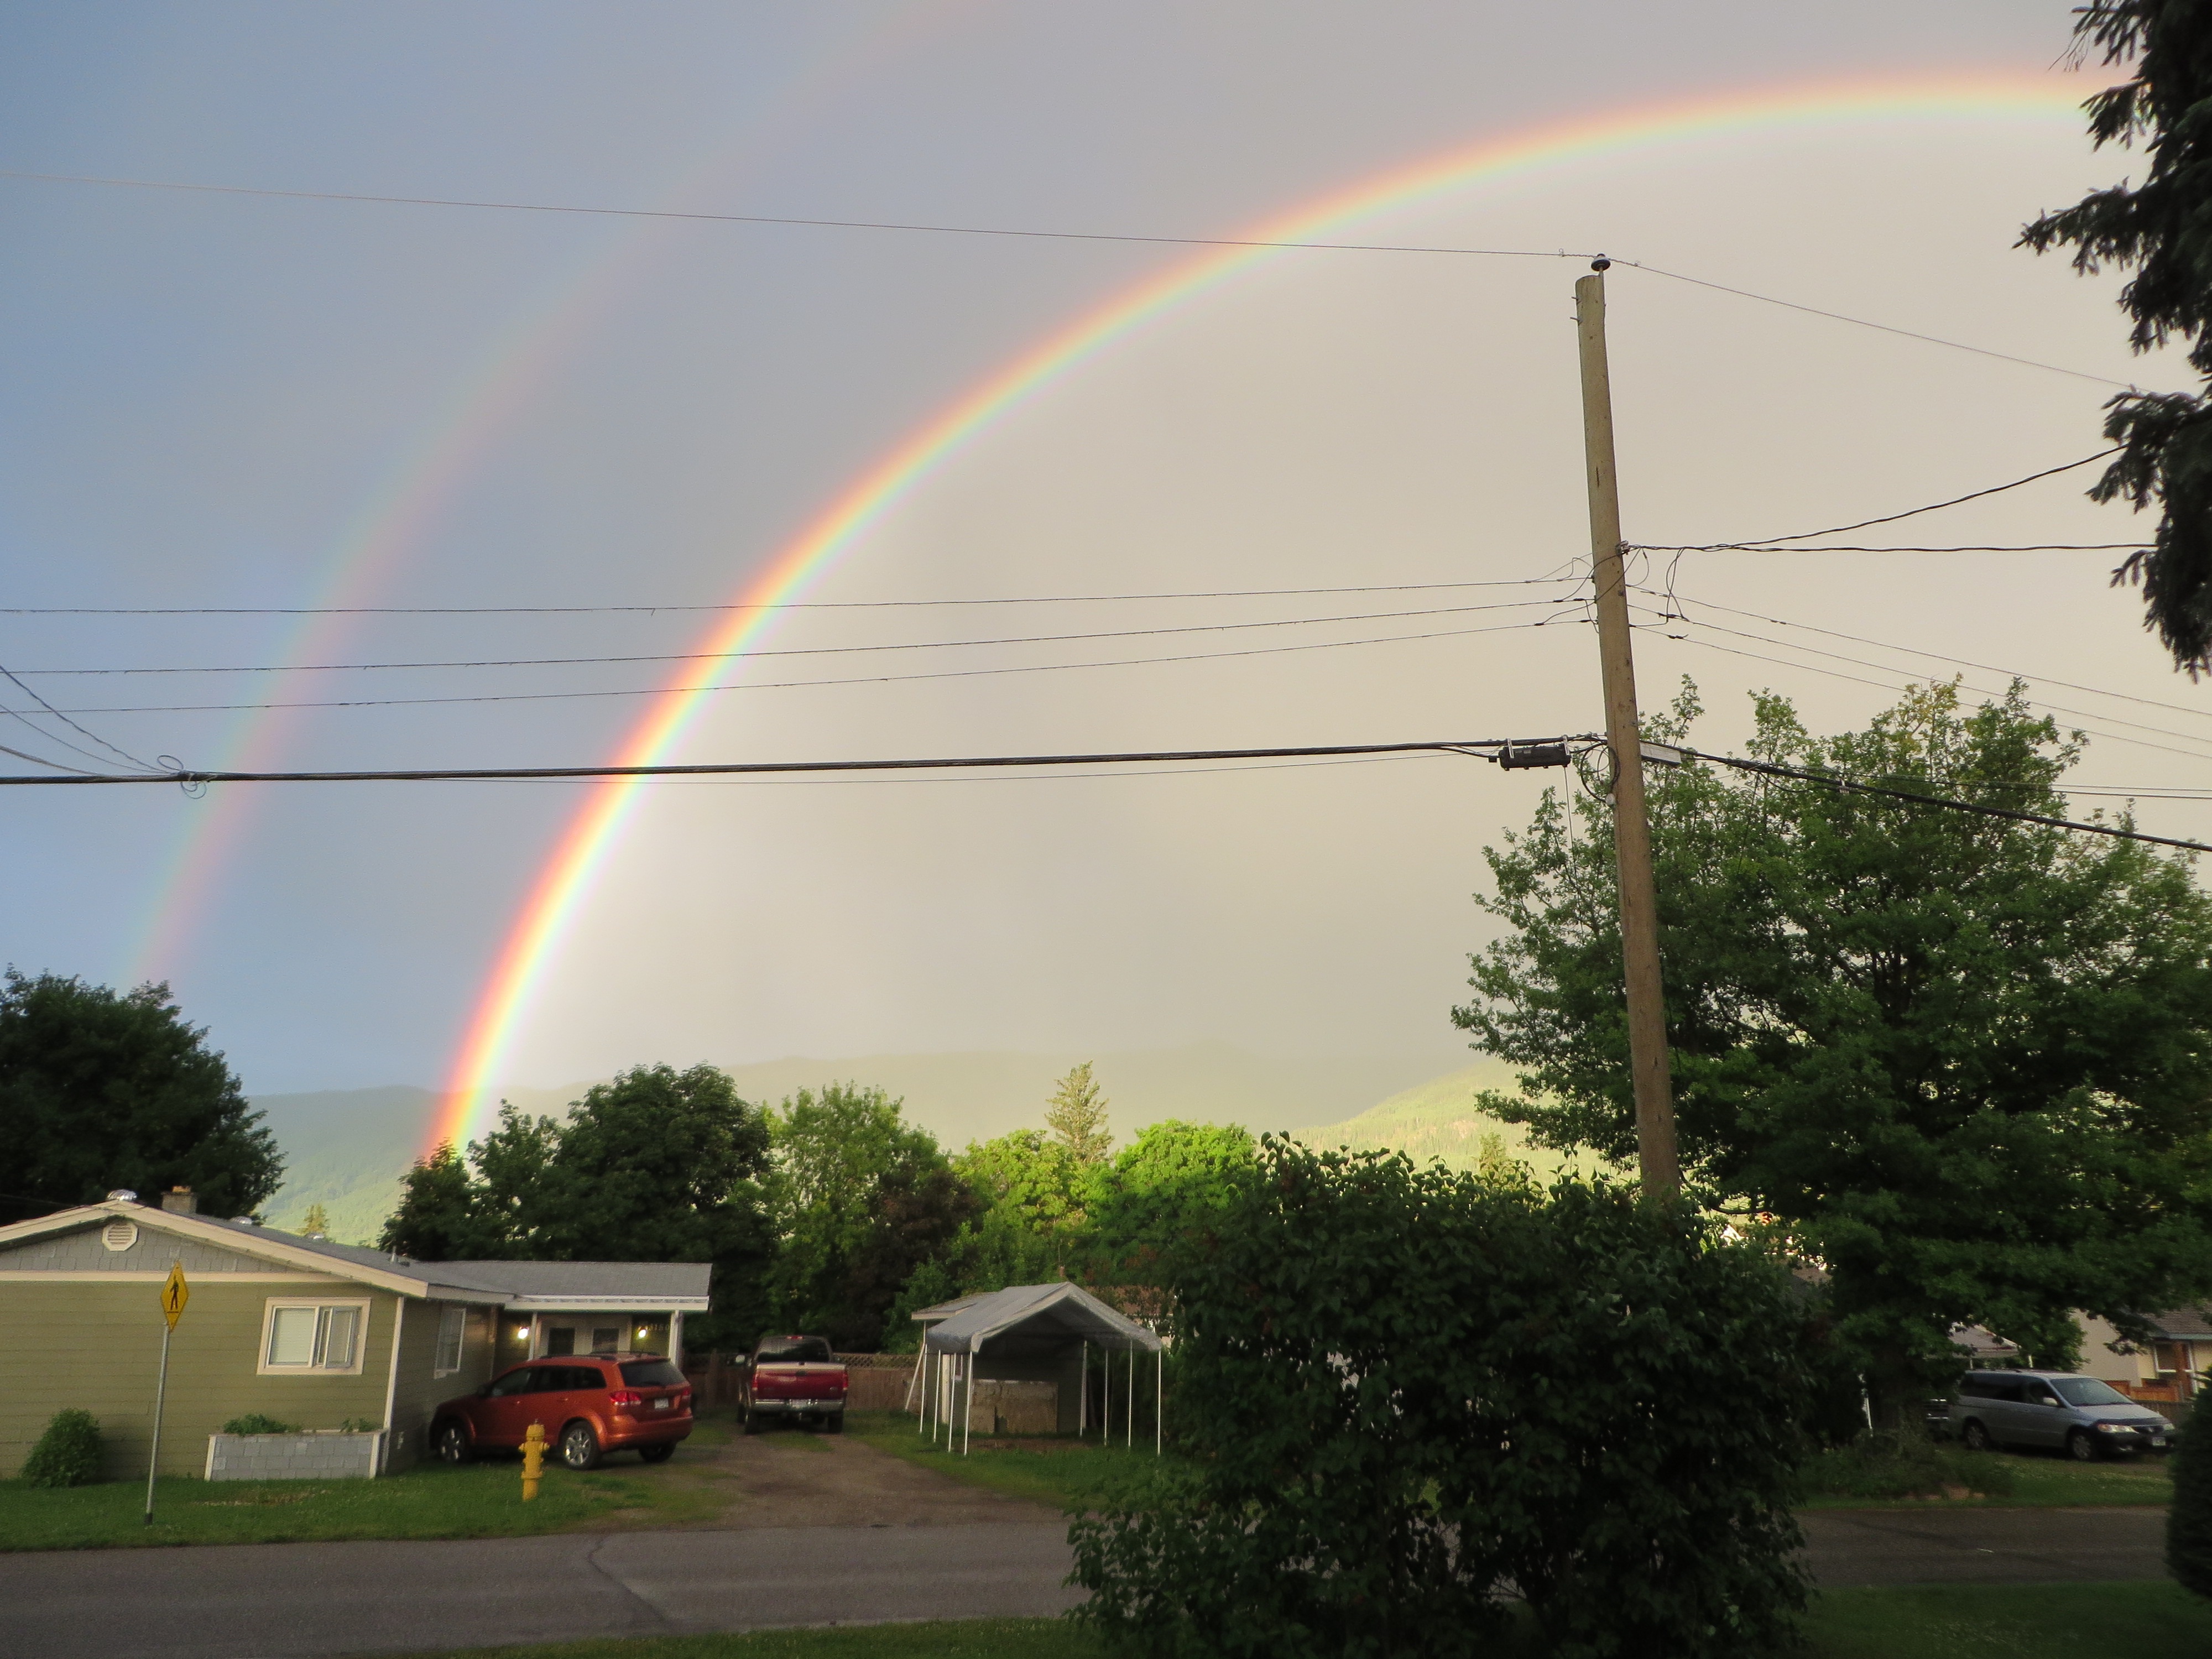
nature, sky, house, urban, porch, rainbow, meteorological phenomenon, residential area